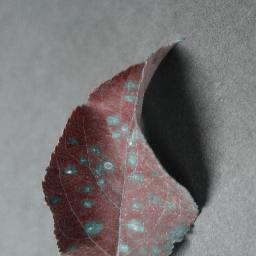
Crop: apple
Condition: cedar_rust